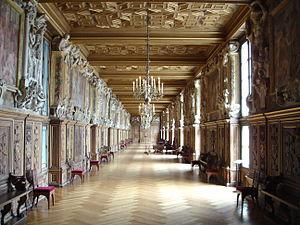
La Galerie François Ier du château de Fontainebleau
La galerie François-Iᵉʳ est une grande galerie d’apparat située au premier étage du château royal de Fontainebleau. L'intervention dans les années 1530 des artistes italiens Rosso Fiorentino et Le Primatice, fait de cette galerie l'ensemble décoratif le plus représentatif de la première École de Fontainebleau, et témoigne de l'engouement de François Iᵉʳ pour l'art italien.
L'École de Fontainebleau est le nom donné à deux périodes de l'histoire de l'art français, qui dominèrent la création artistique française au XVIᵉ et au XVIIᵉ siècle, et qui figurent parmi les exemples les plus aboutis de l'art renaissant en France.
La Renaissance française est un mouvement artistique et culturel situé en France entre le milieu du XVᵉ siècle et le début du XVIIᵉ siècle. Étape de l'époque moderne, la Renaissance apparaît en France après le début du mouvement en Italie et sa propagation dans d'autres pays européens.
Le château de Fontainebleau est un château royal de styles principalement Renaissance et classique, près du centre-ville de Fontainebleau, à une soixantaine de kilomètres au sud-est de Paris, en France. Les premières traces d'un château à Fontainebleau remontent au XIIᵉ siècle. Les derniers travaux sont effectués au XIXᵉ siècle.